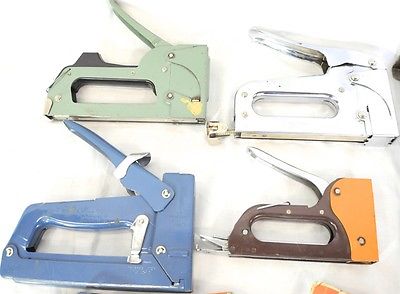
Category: stapler